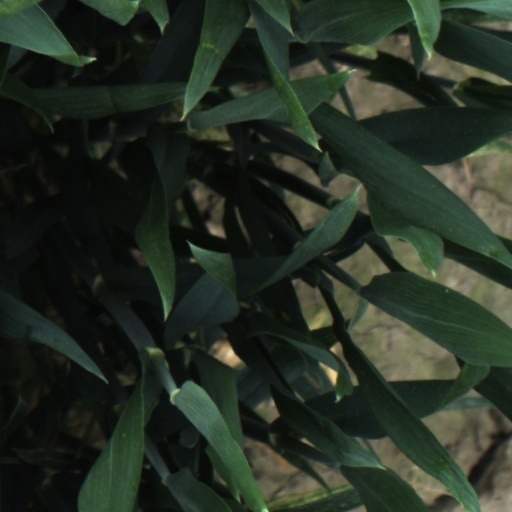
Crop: wheat